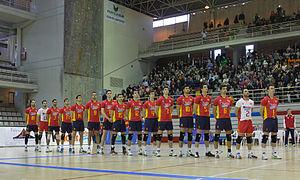
L'équipe d'Espagne de volley-ball est composée des meilleurs joueurs espagnols sélectionnés par la Fédération royale espagnole de volley-ball. Elle est actuellement classée au 25ᵉ rang de la Fédération internationale de volley-ball au 4 janvier 2014.